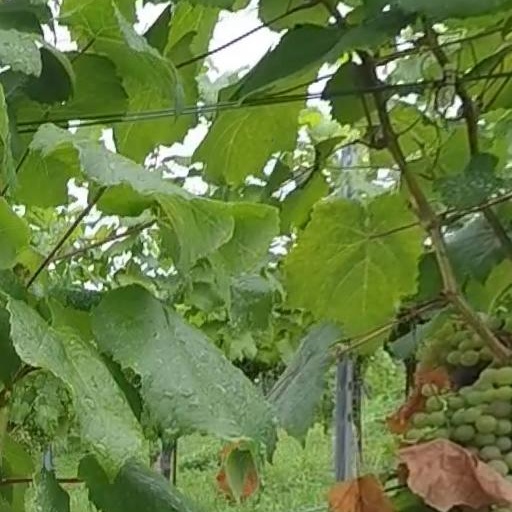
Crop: grape